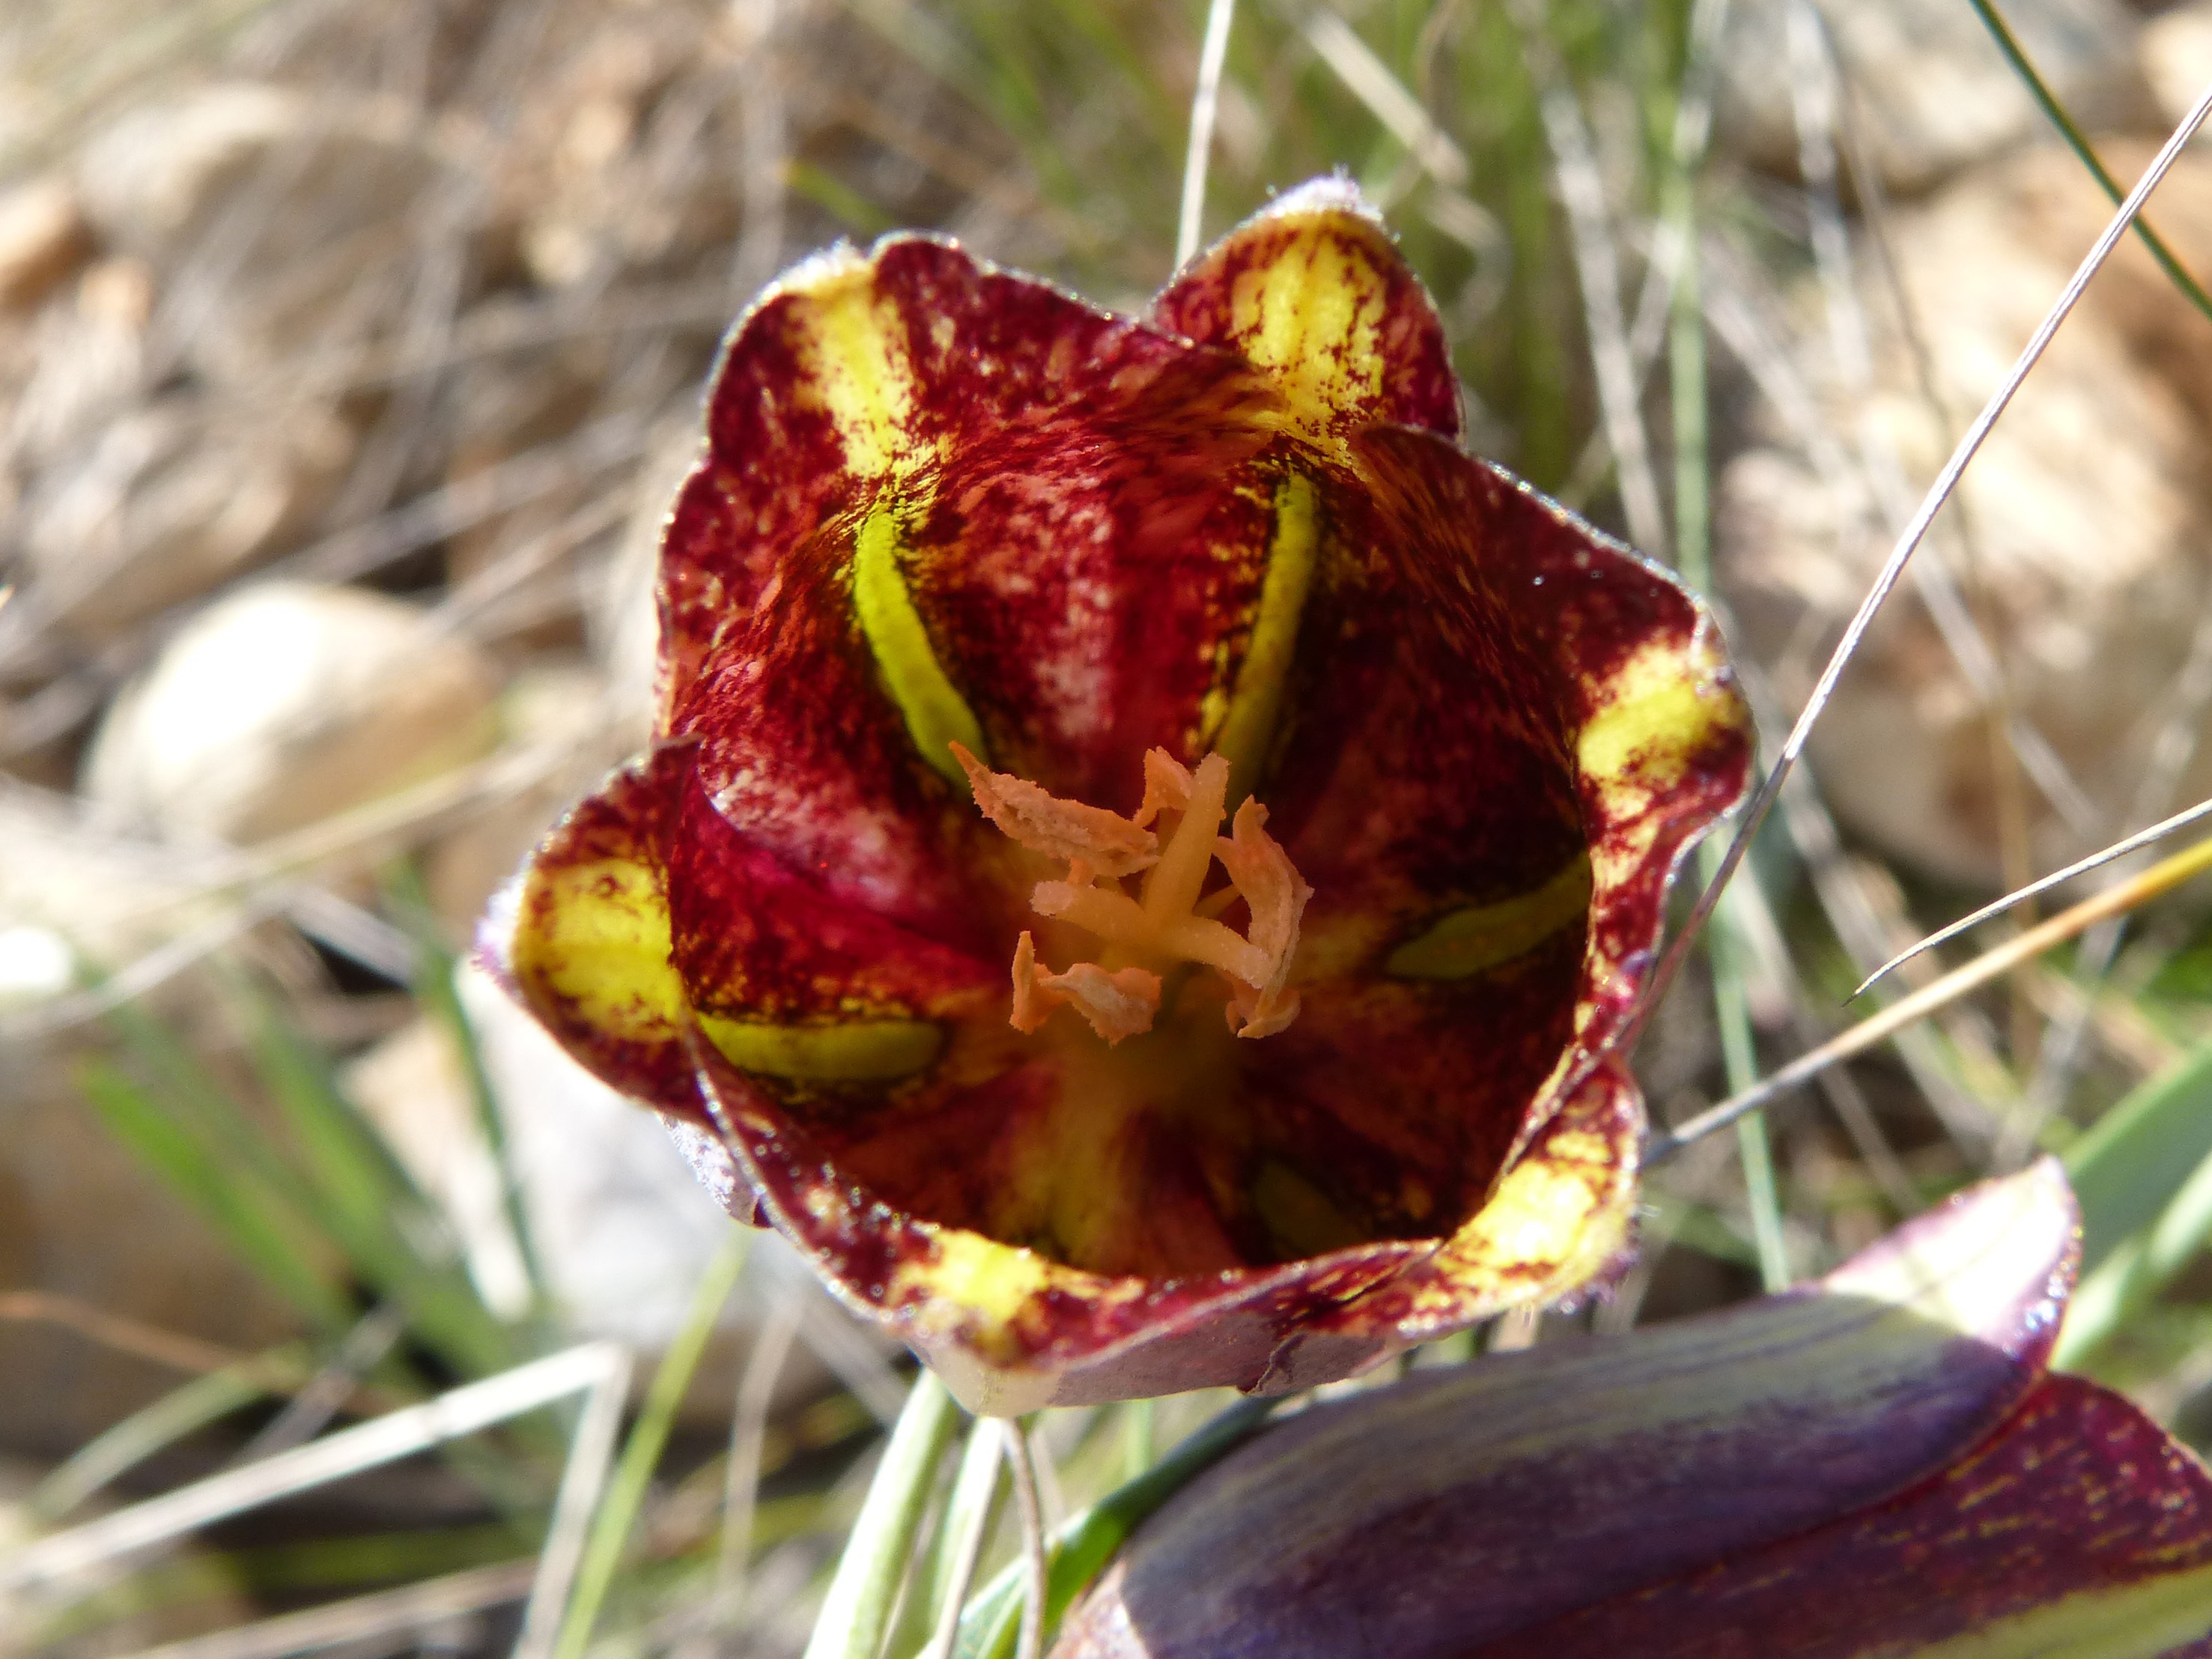
plant, fruit, leaf, flower, petal, food, red, produce, autumn, botany, flora, wild flower, wildflower, close up, fritillaria, macro photography, montsant, priorat, flowering plant, carnivorous plant, pitcher plant, plant stem, land plant, calochortus, fritillaria messanensis